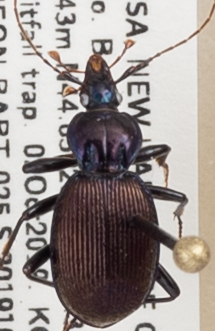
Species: Sphaeroderus canadensis canadensis
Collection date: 2019-10-02
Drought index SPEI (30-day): -1.69
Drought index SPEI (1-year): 0.9
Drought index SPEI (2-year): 0.71